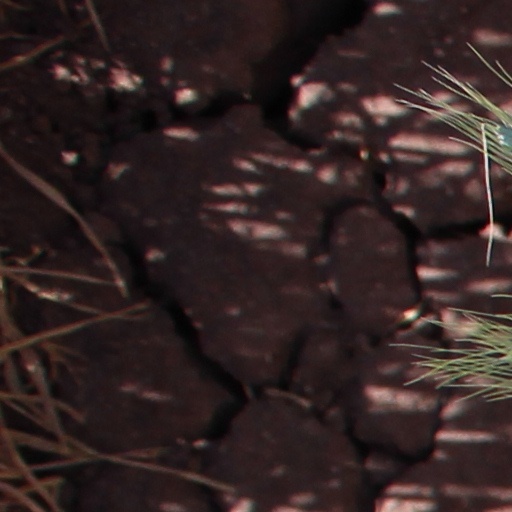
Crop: wheat